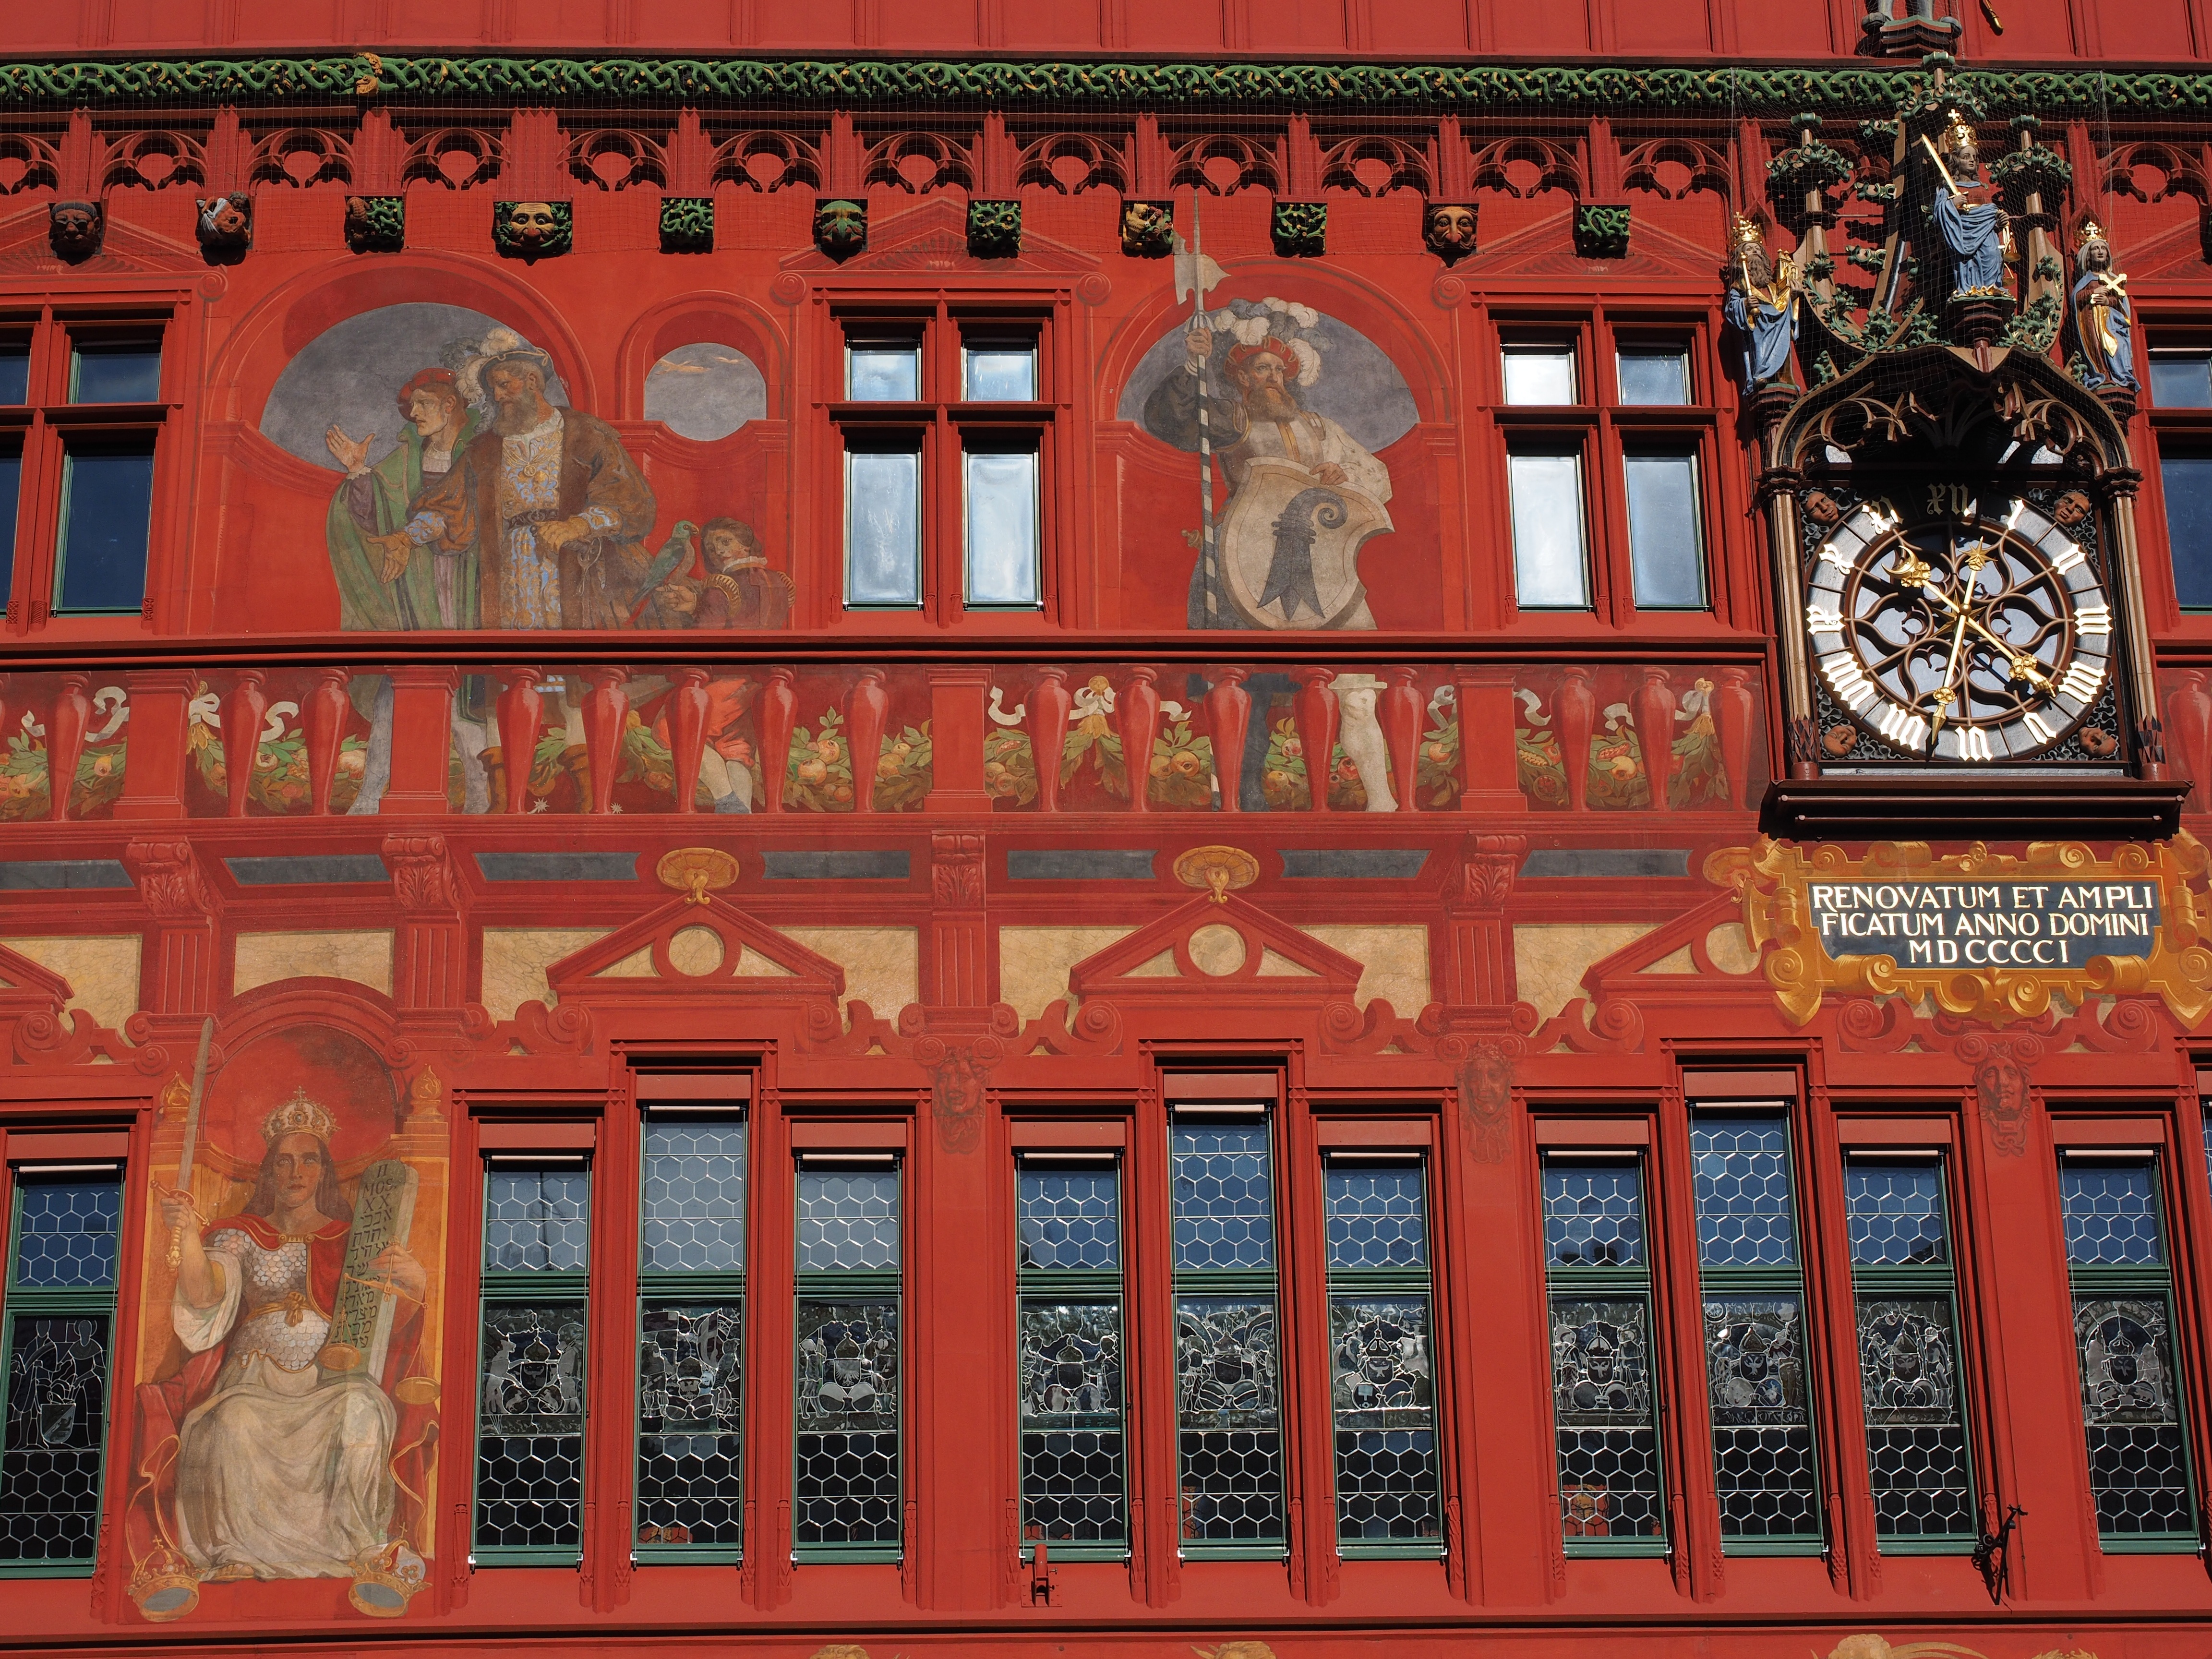
architecture, clock, building, palace, red, facade, place of worship, temple, shrine, basel, town hall, sand stone, town hall clock, hindu temple, representative building, basel city hall, basler marketplace